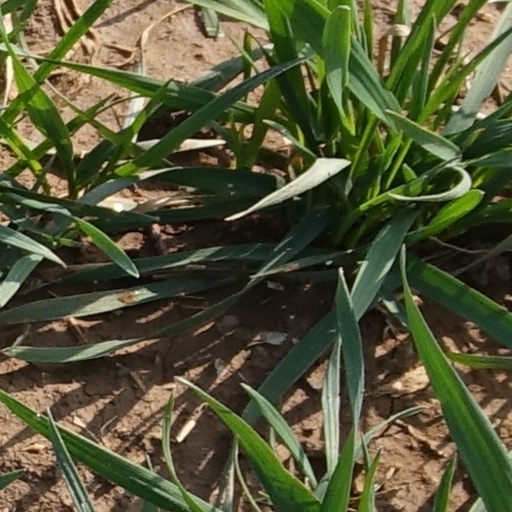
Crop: wheat